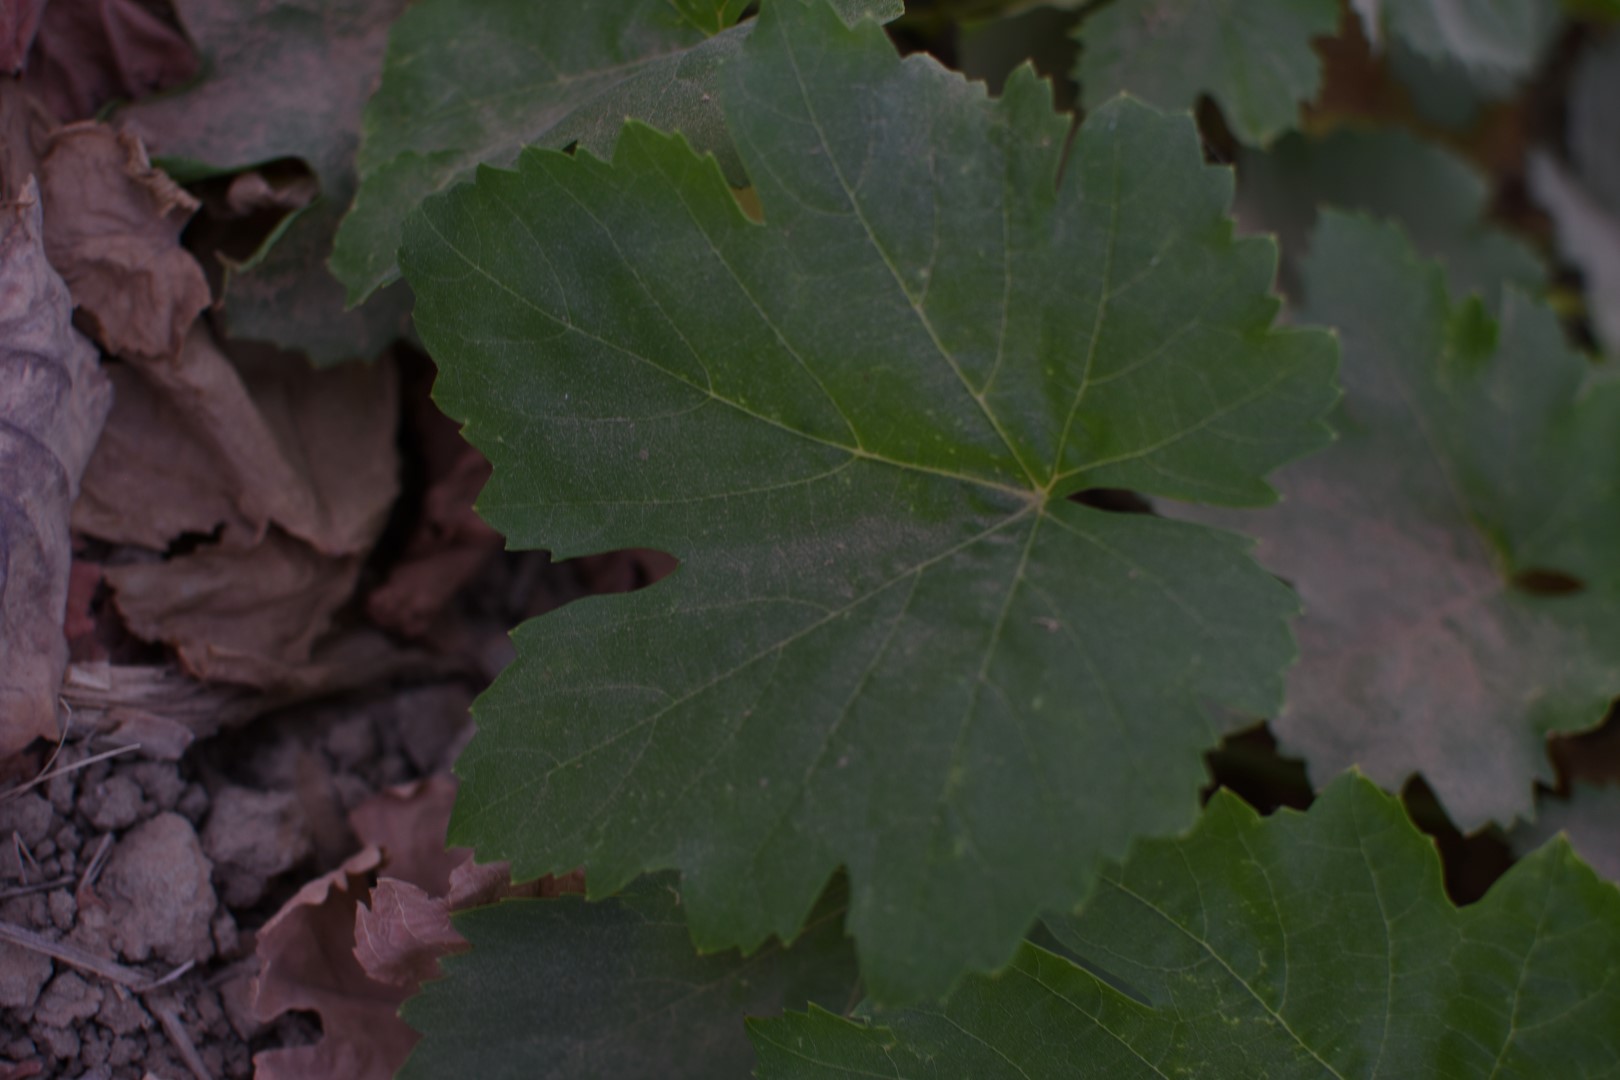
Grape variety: Thompson Seedless